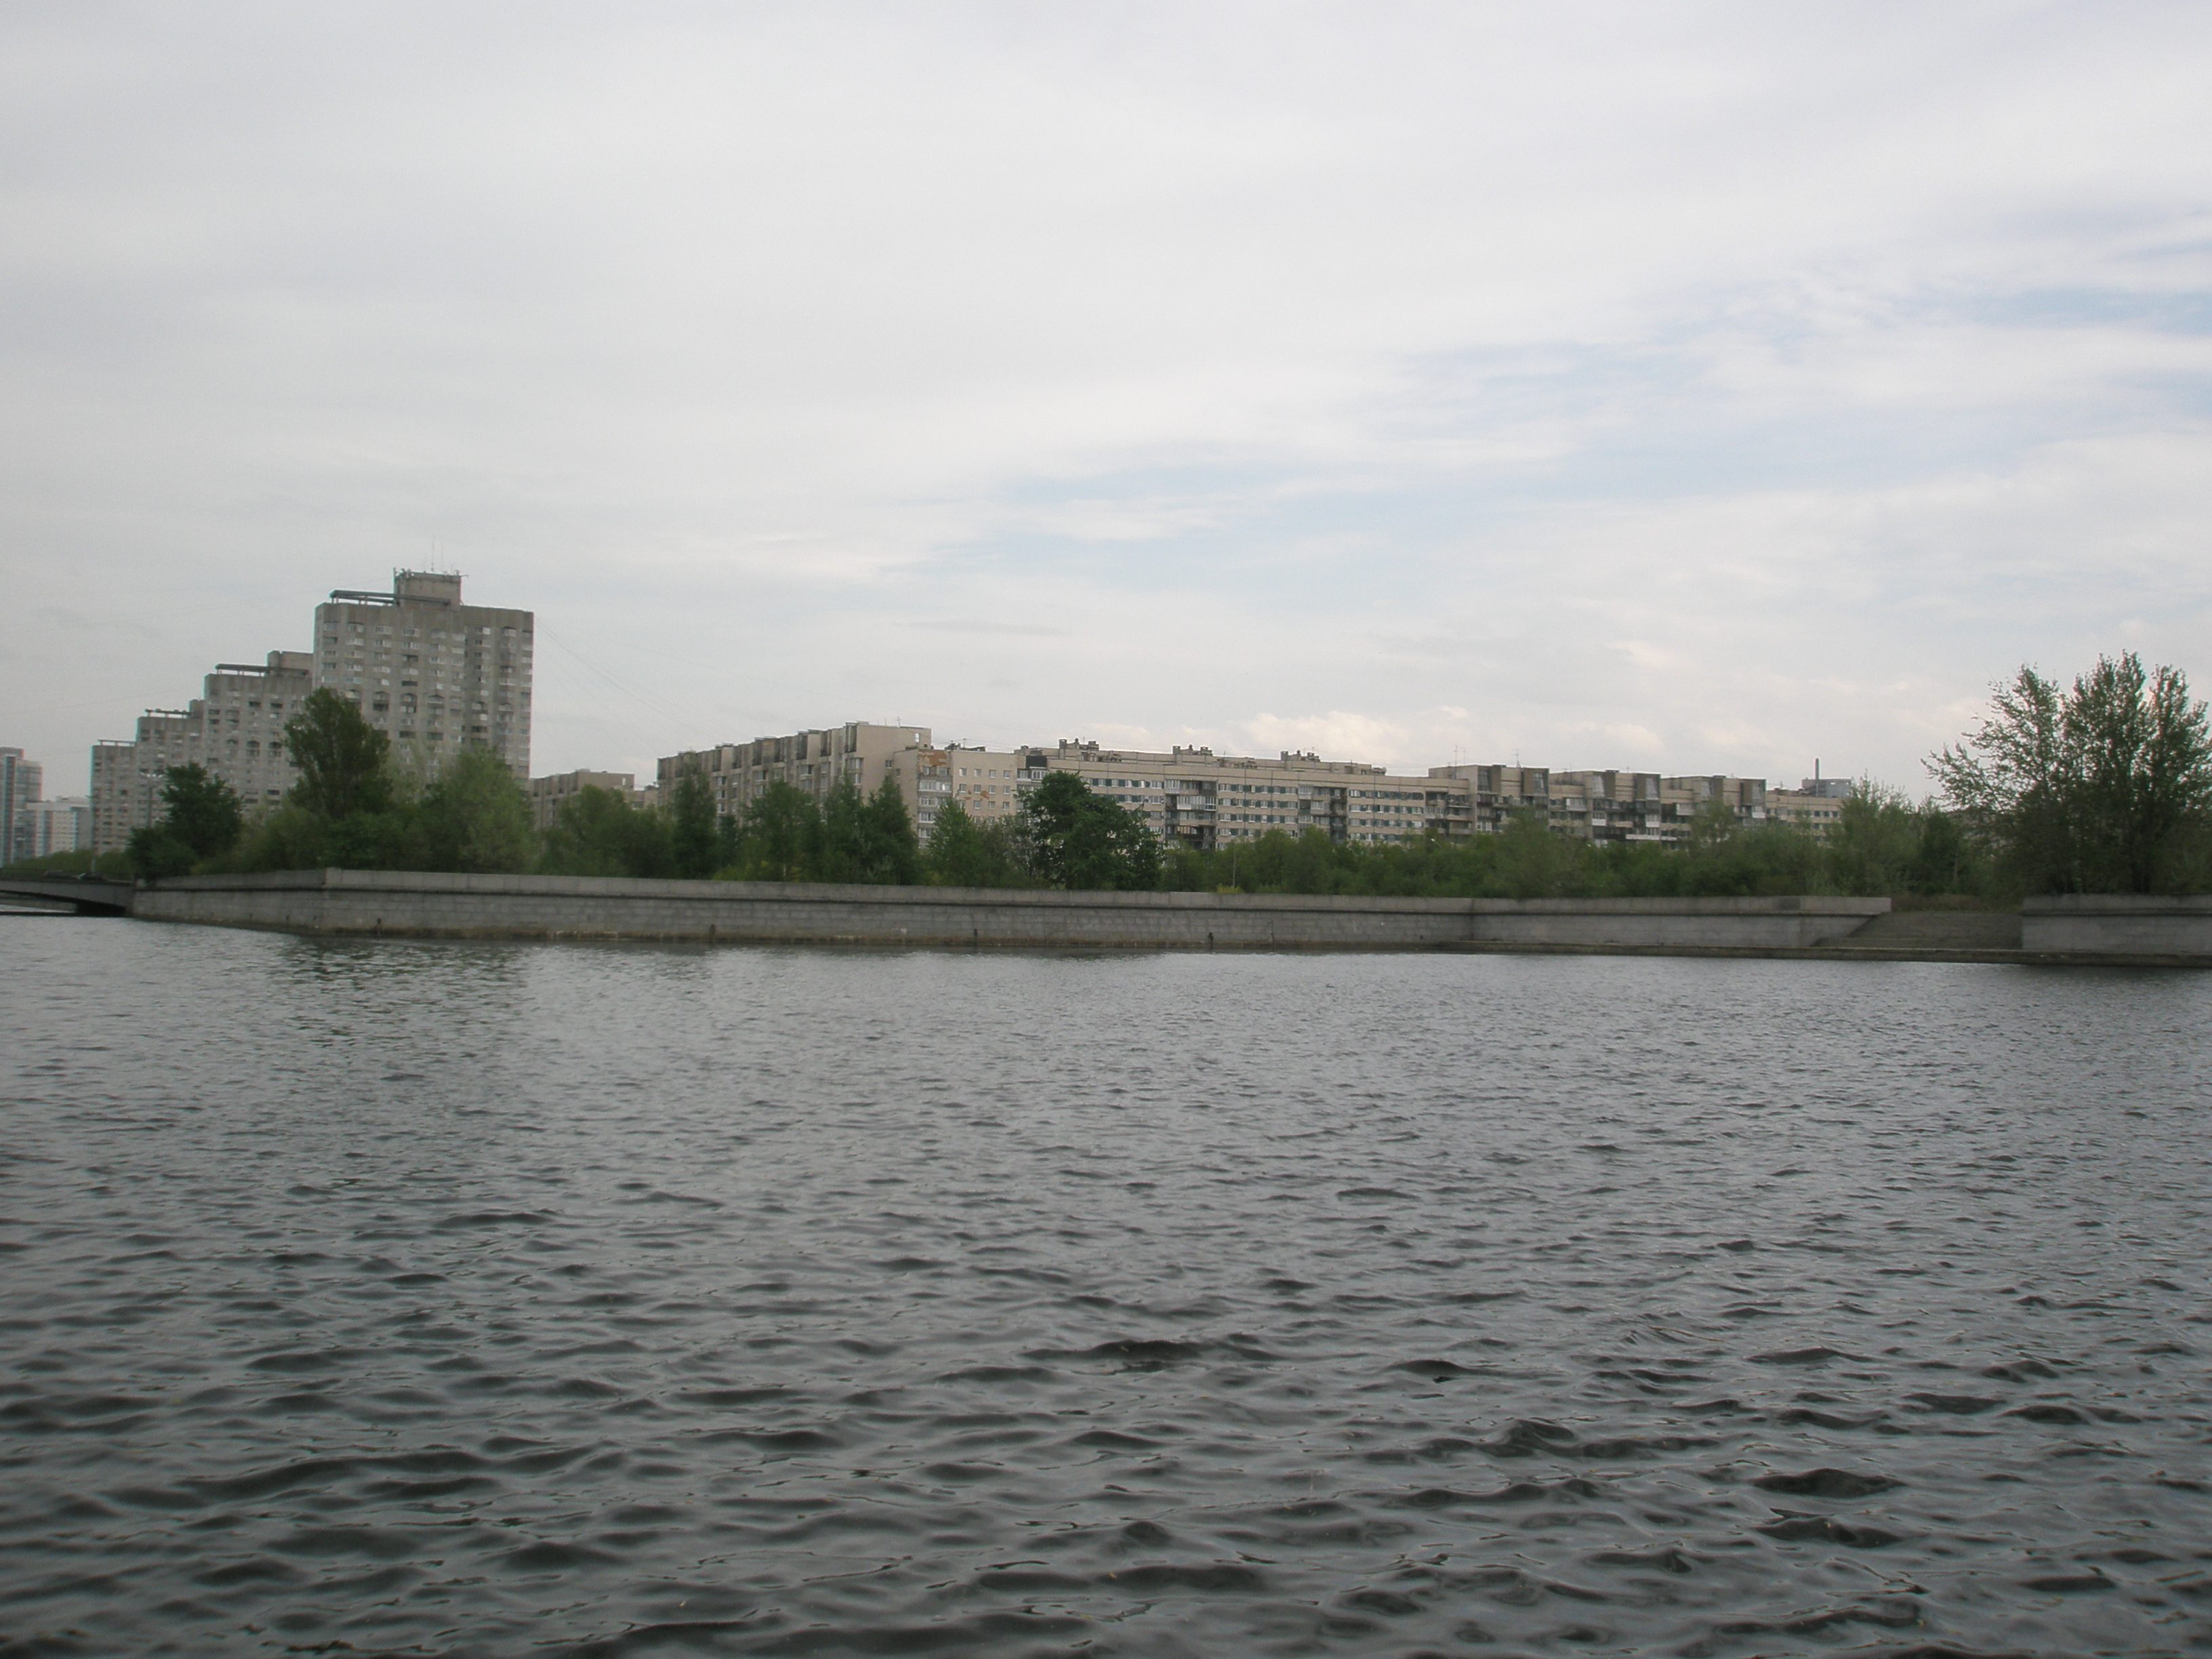
images, water, cloud, sky, water resources, plant, building, lake, tree, watercourse, bank, natural landscape, waterway, horizon, landscape, calm, city, reservoir, lacustrine plain, lake district, loch, channel, reflection, ocean, tower block, floodplain, cumulus, evening, levee, tourism, sea, river, hill